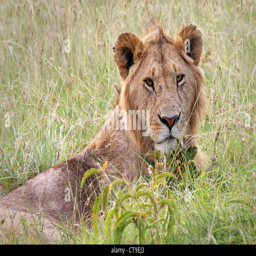
animal rests in the grass keeping an ever - watchful gaze